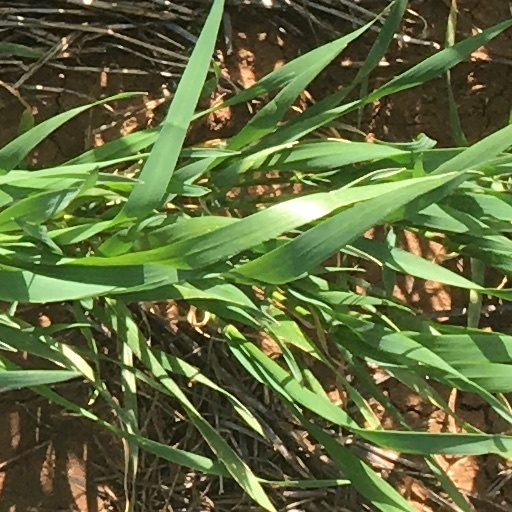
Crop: wheat